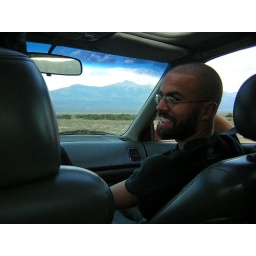
boys in the car